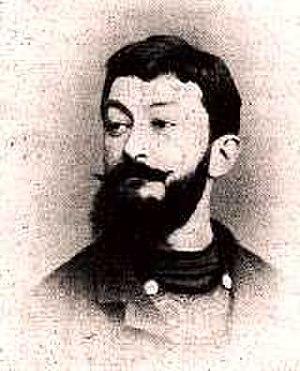
Le prix Goncourt est un prix littéraire français récompensant des auteurs d'expression française, créé par le testament d'Edmond de Goncourt en 1892. La Société littéraire des Goncourt, dite Académie Goncourt, est officiellement fondée en 1902 et le premier prix Goncourt proclamé le 21 décembre 1903.
Eugène Léon Édouard Torquet, dit John-Antoine Nau, né le 19 novembre 1860 à San Francisco et mort le 17 mars 1918 à Tréboul, est un romancier et poète symboliste américain d'ascendance et d'expression françaises. Perpétuel voyageur hanté par la mer, il fut avec son roman Force ennemie le premier lauréat du Prix Goncourt en 1903.